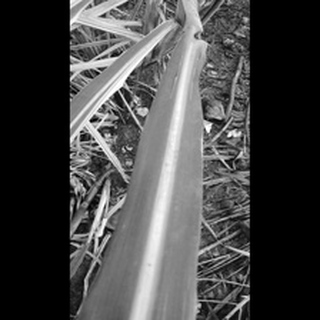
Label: sugarcane_red_rot